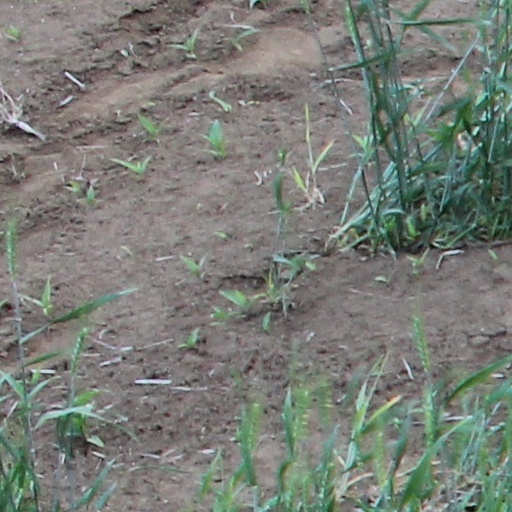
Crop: wheat